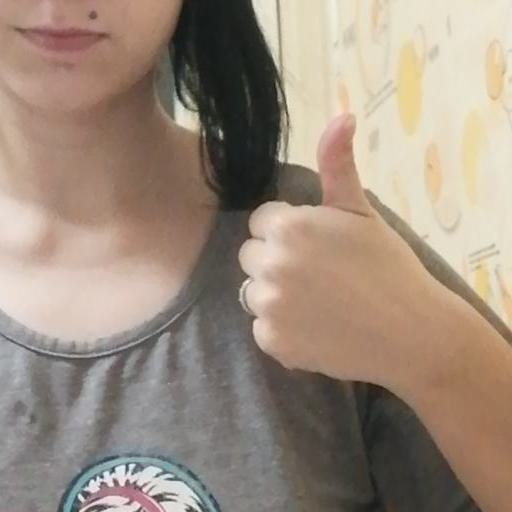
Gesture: like